Hourglass

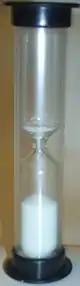
A contemporary sand timer made of inexpensive plastic

Hourglasses were an early dependable and accurate measure of time. The rate of flow of the sand is independent of the depth in the upper reservoir, and the instrument will not freeze in cold weather. From the 15th century onwards, hourglasses were being used in a range of applications at sea, in the church, in industry, and in cookery.